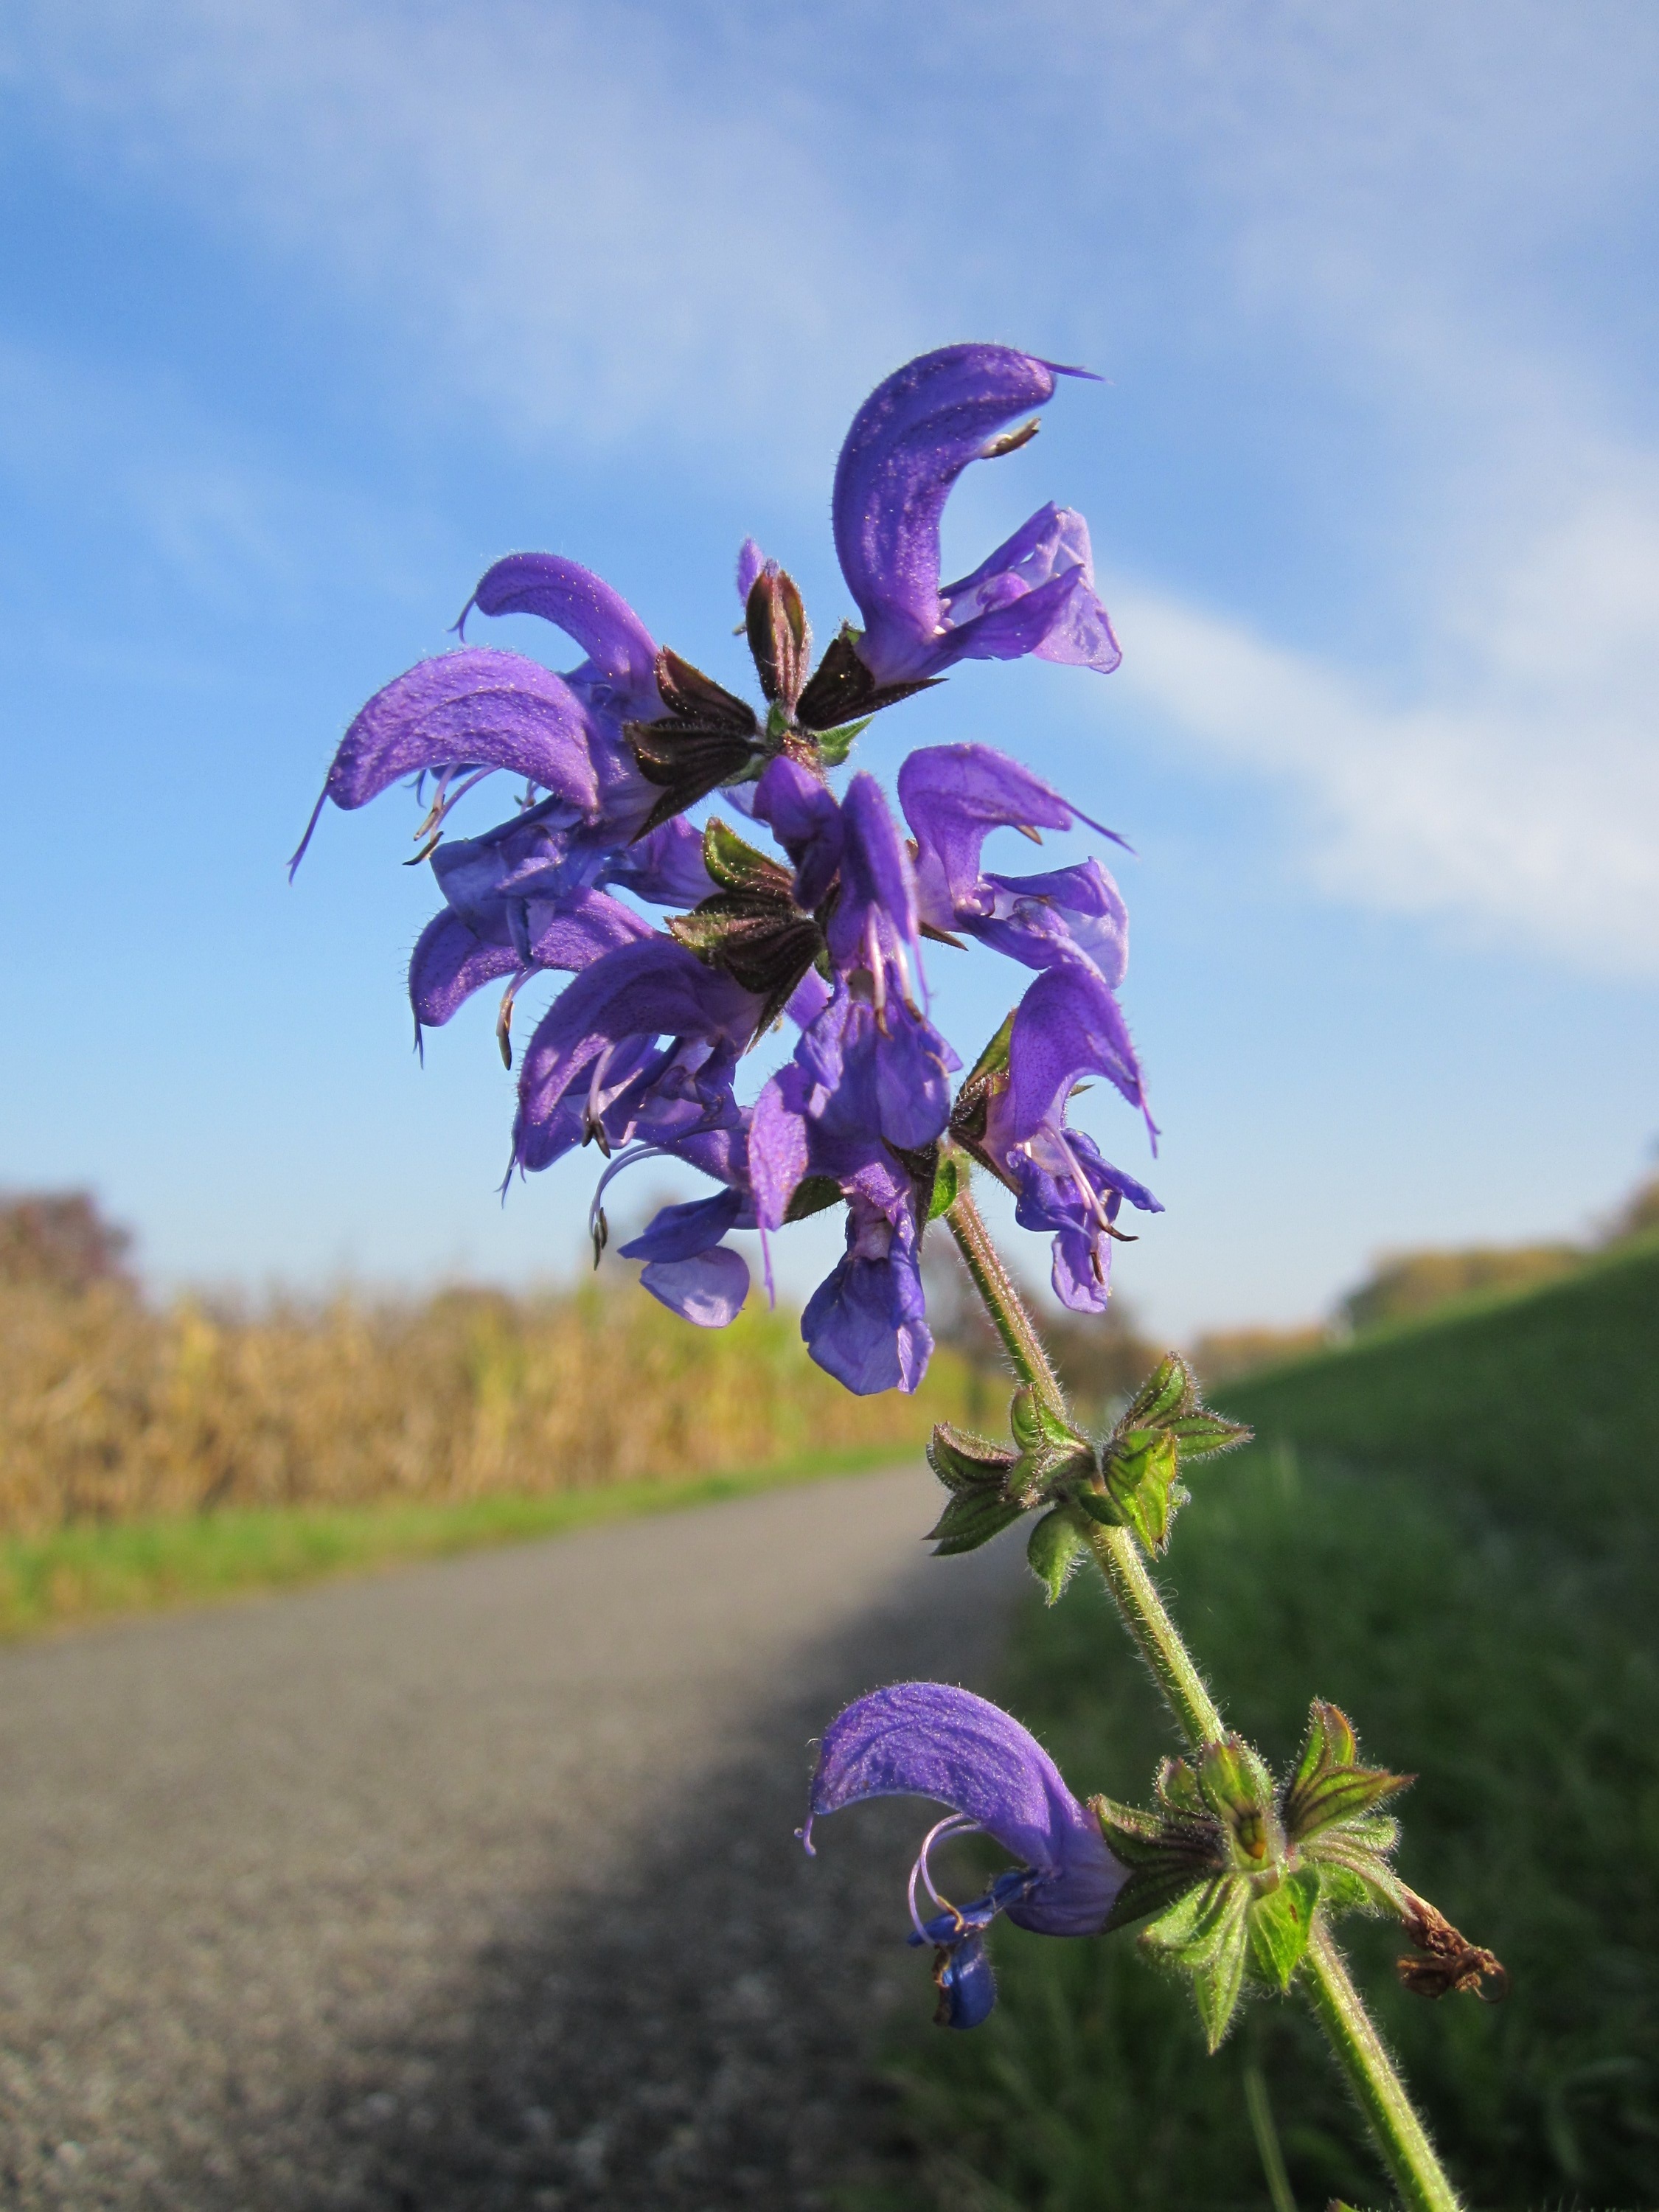
nature, blossom, plant, flower, purple, botany, blooming, blue, flora, wildflower, eye, species, macro photography, flowering plant, salvia pratensis, meadow sage, meadow clary, land plant